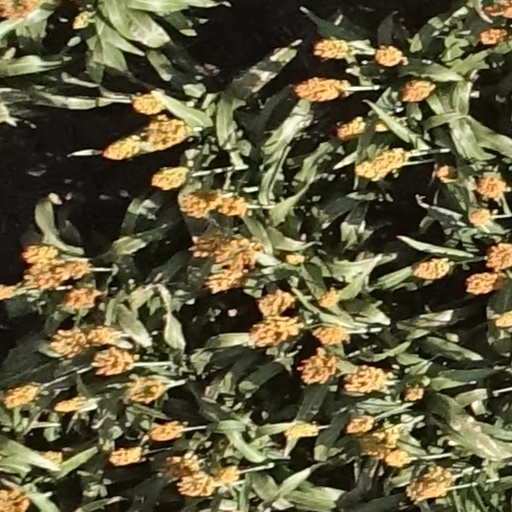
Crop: sorghum